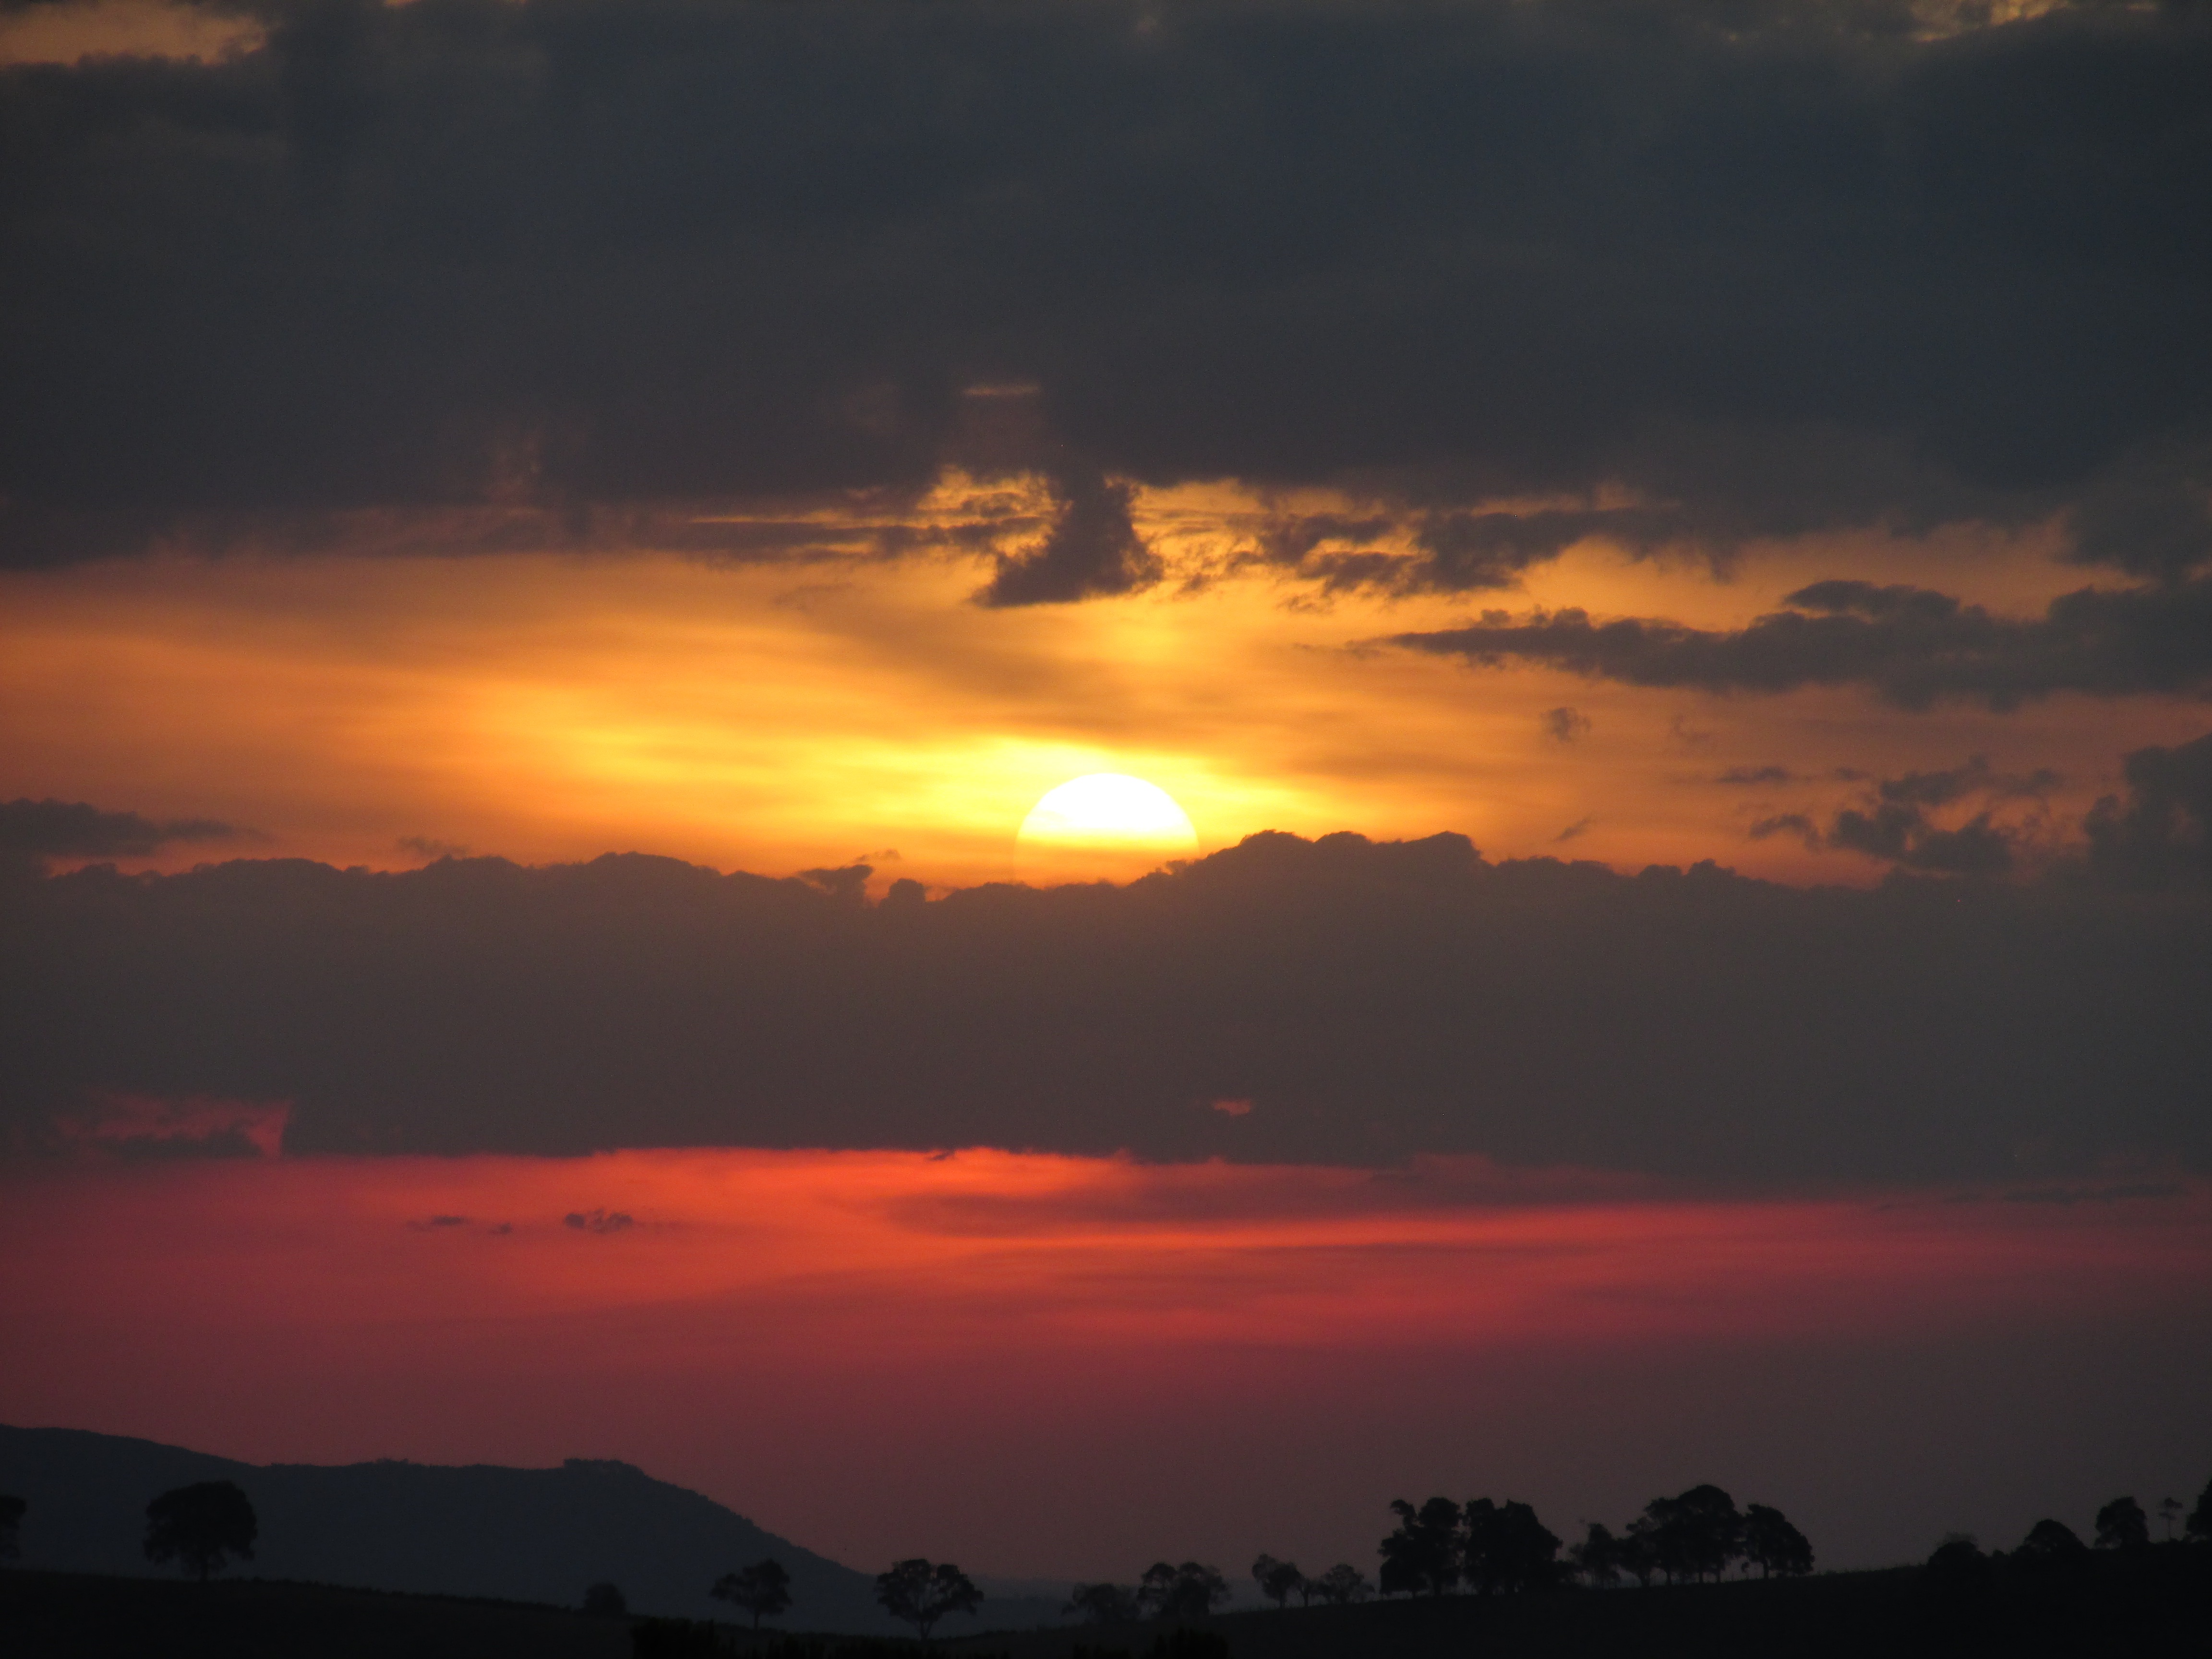
nature, horizon, cloud, sky, sun, sunrise, sunset, morning, dawn, atmosphere, dusk, evening, landscapes, sol, dramatic sky, eventide, ceu, afterglow, red sky at morning